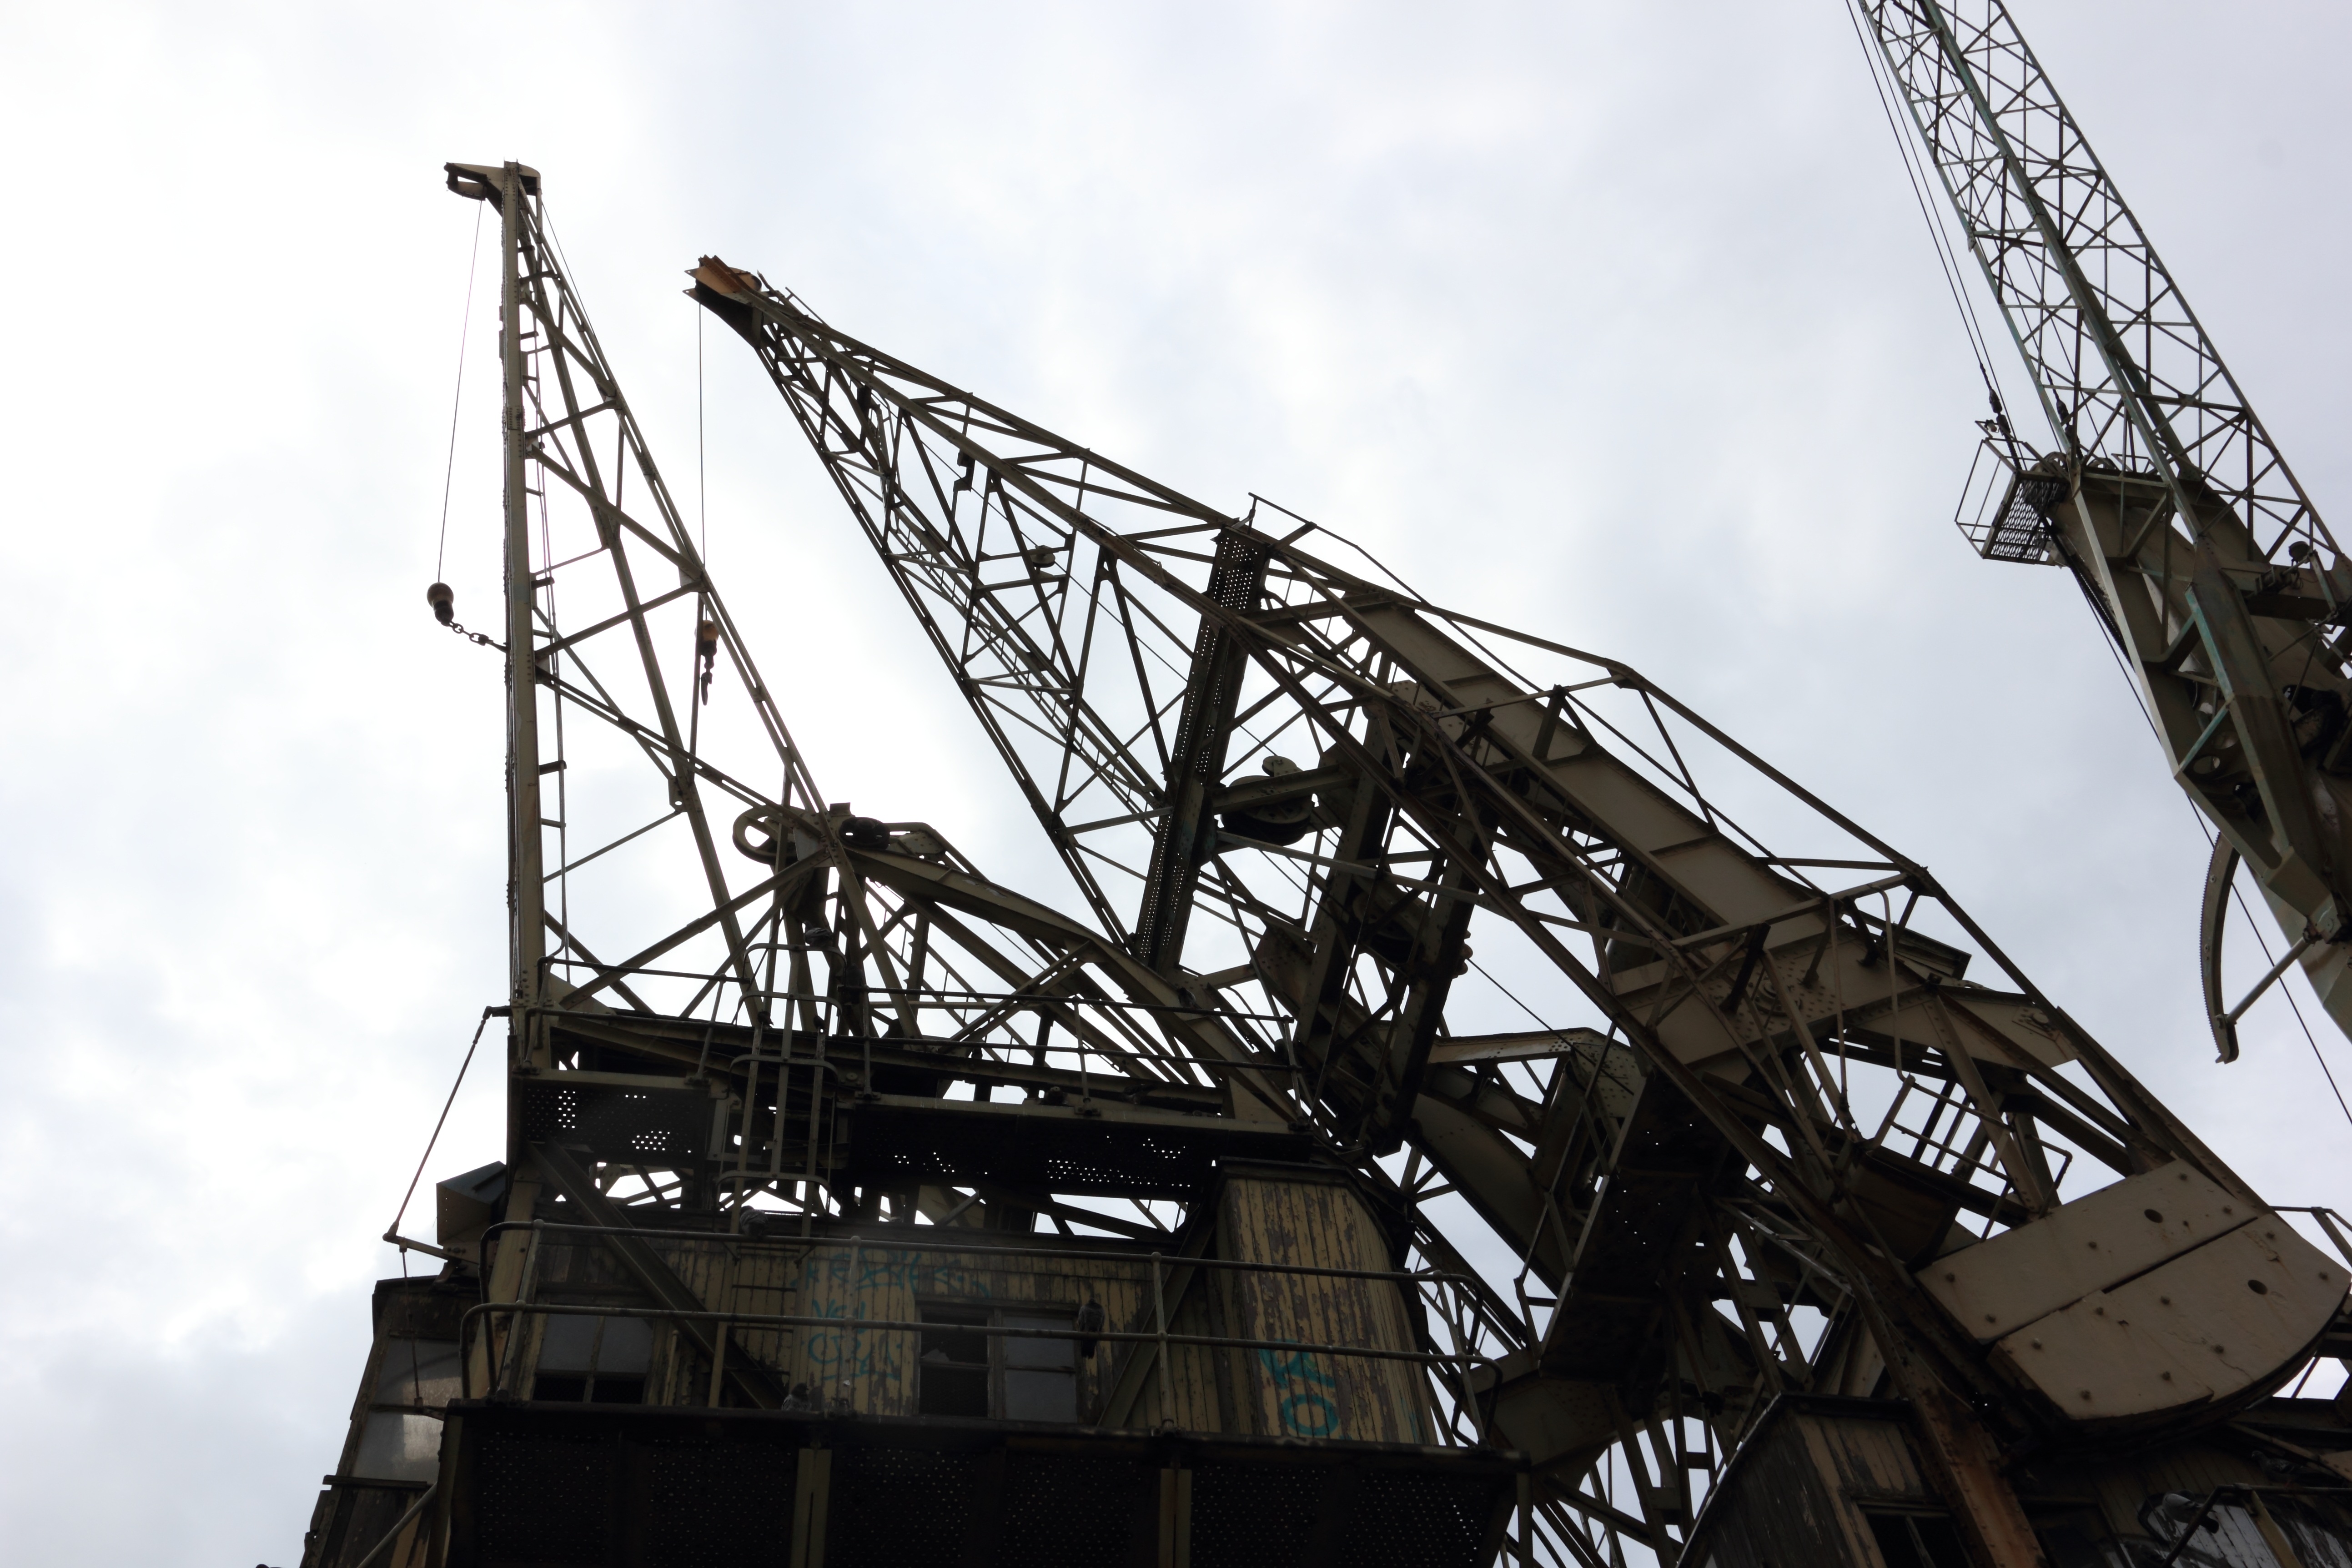
bridge, construction, vehicle, mast, harbor, industry, belgium, cranes, lifting, antwerp, schelde, construction equipment, urban area, scheldt